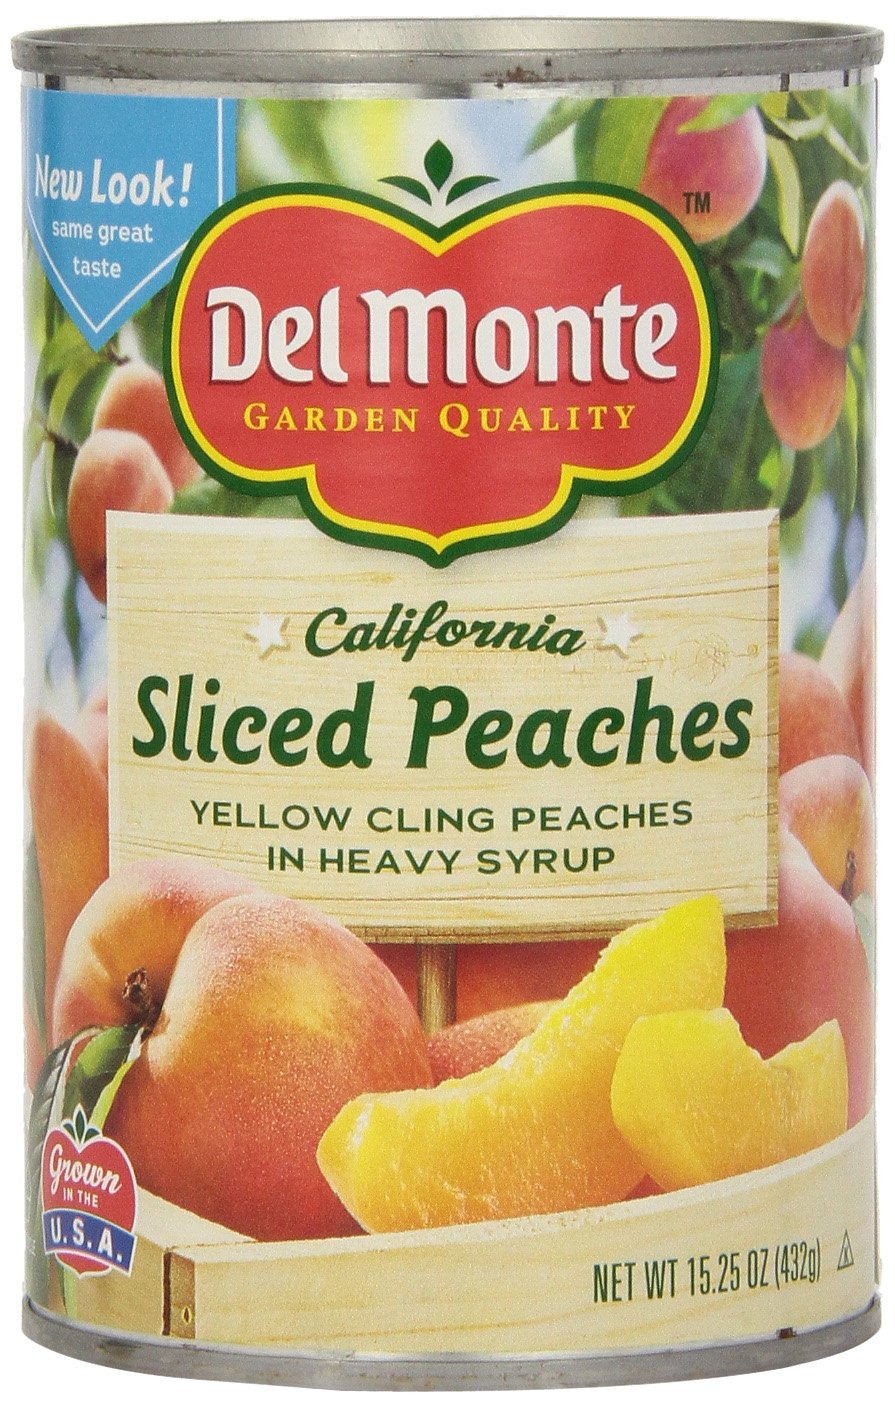
Item Name: Del Monte Canned Yellow Cling Sliced Peaches in Heavy Syrup, 15.25-Ounce
Bullet Point 1: Sweet yellow cling sliced peaches
Bullet Point 2: Picked and packed at the peak of ripeness
Bullet Point 3: Packed in heavy syrup
Bullet Point 4: Naturally fresh taste
Bullet Point 5: Grown in the USA
Value: 122.0
Unit: Ounce

Price: 2.575